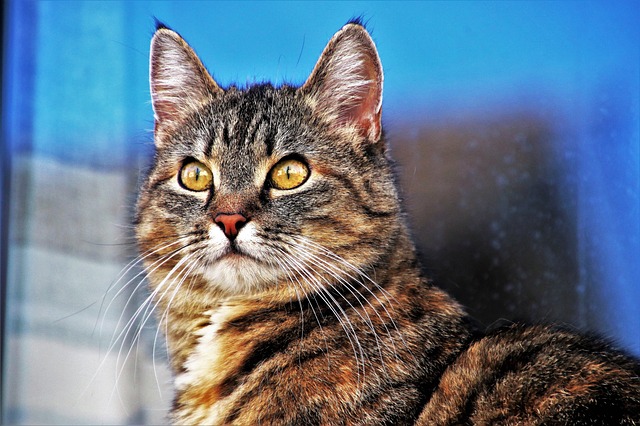
Label: gatto